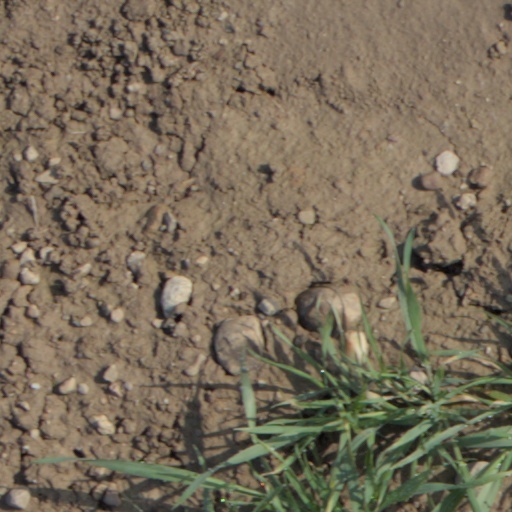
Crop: wheat